Aletria
Also known as:
he - Hebrew: אלטריה
pt - Portuguese: Aletria
ru - Russian: Алетрия
Category: dessert (custard)
Cuisine: Portuguese
Associated cuisines: Portuguese
Area: Portugal
Countries: Portugal
Region: Southern Europe

The dish is a custardy dessert based on thin like pasta.

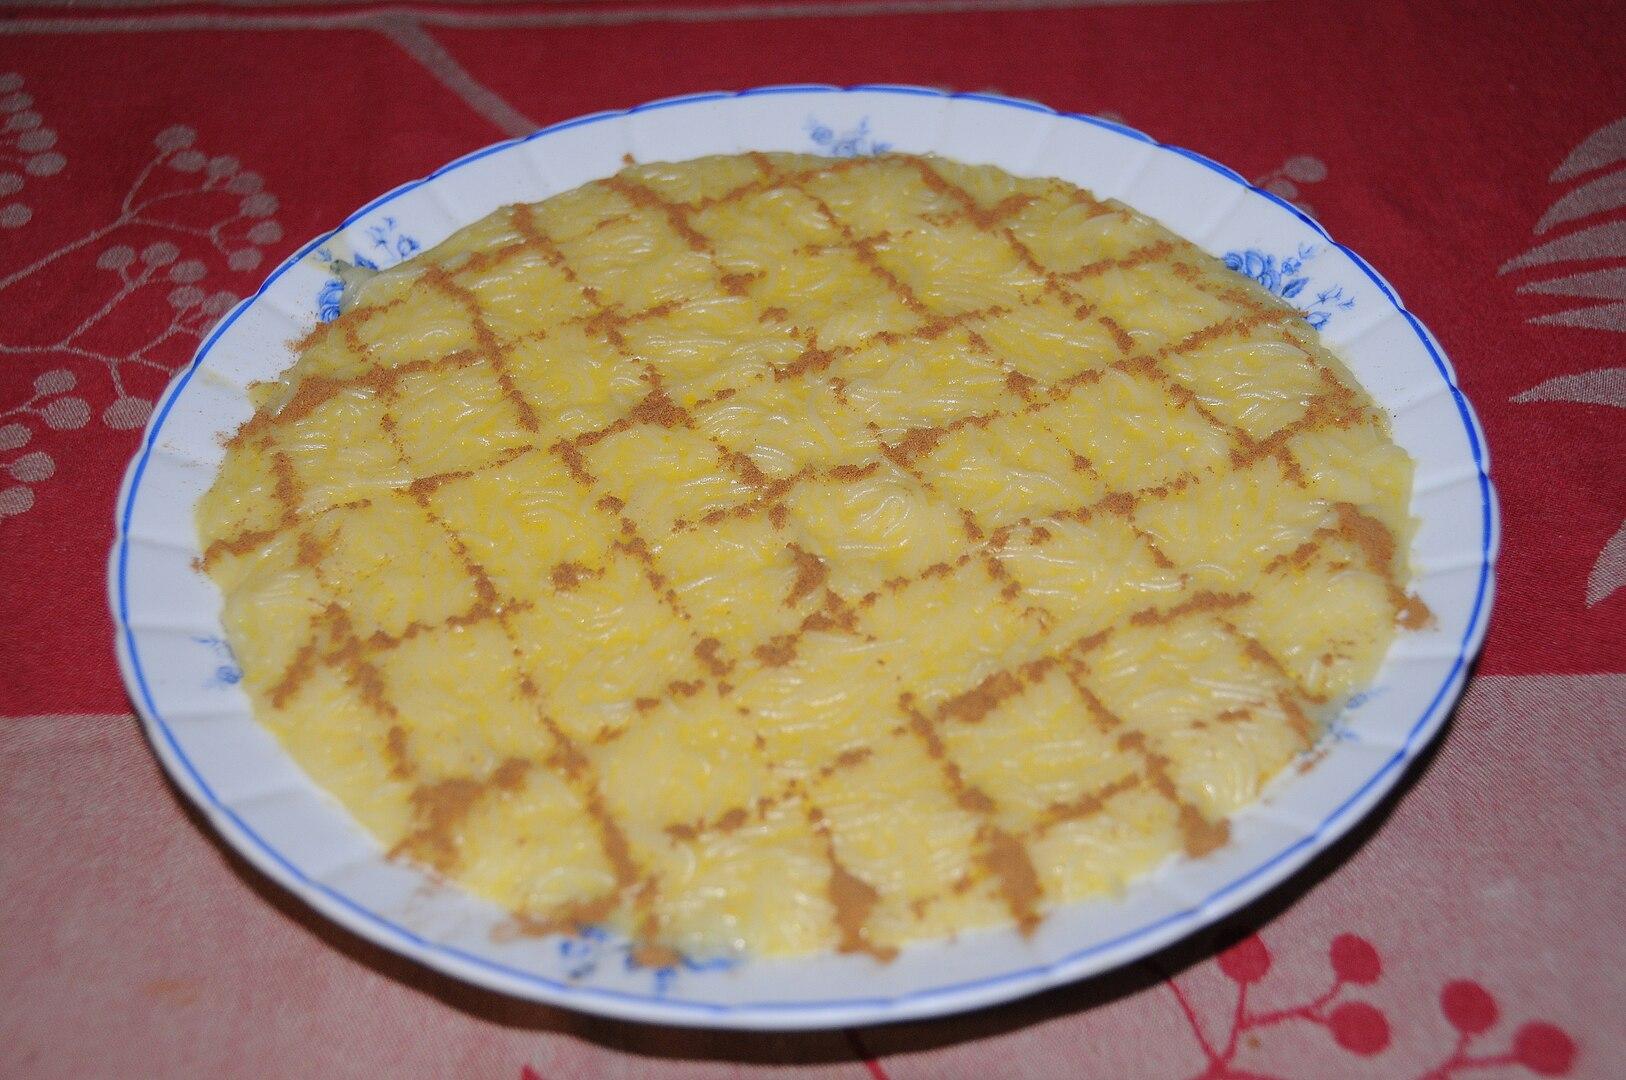
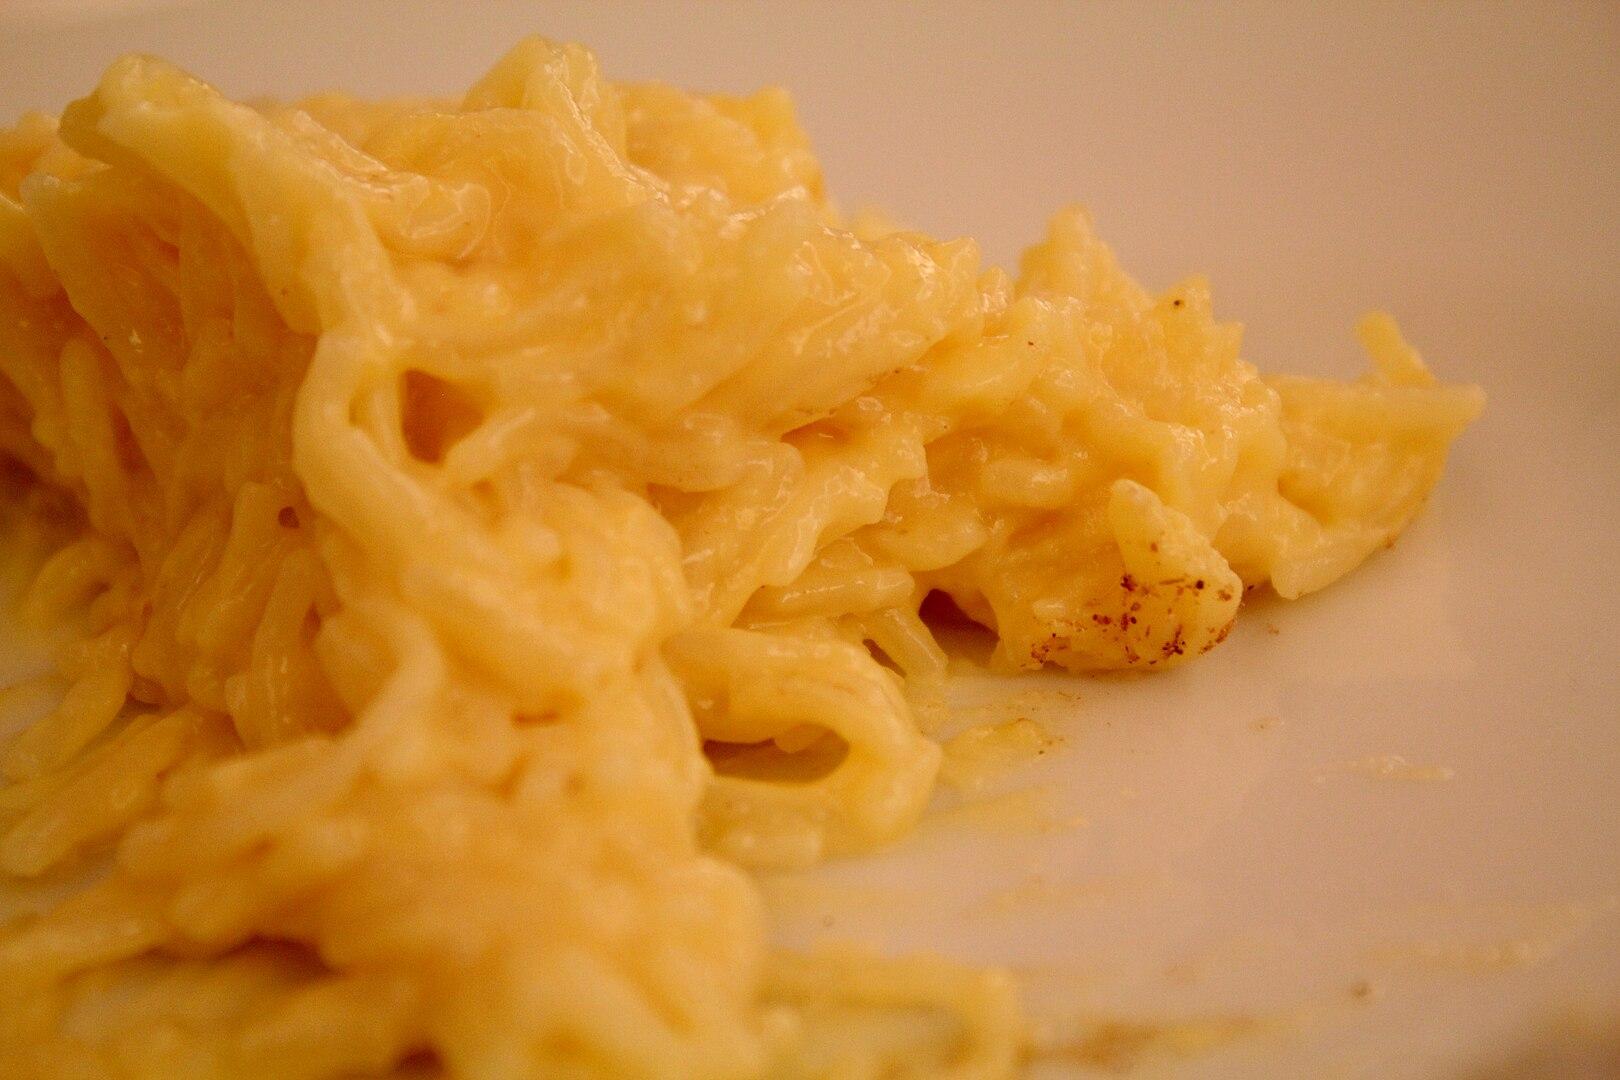